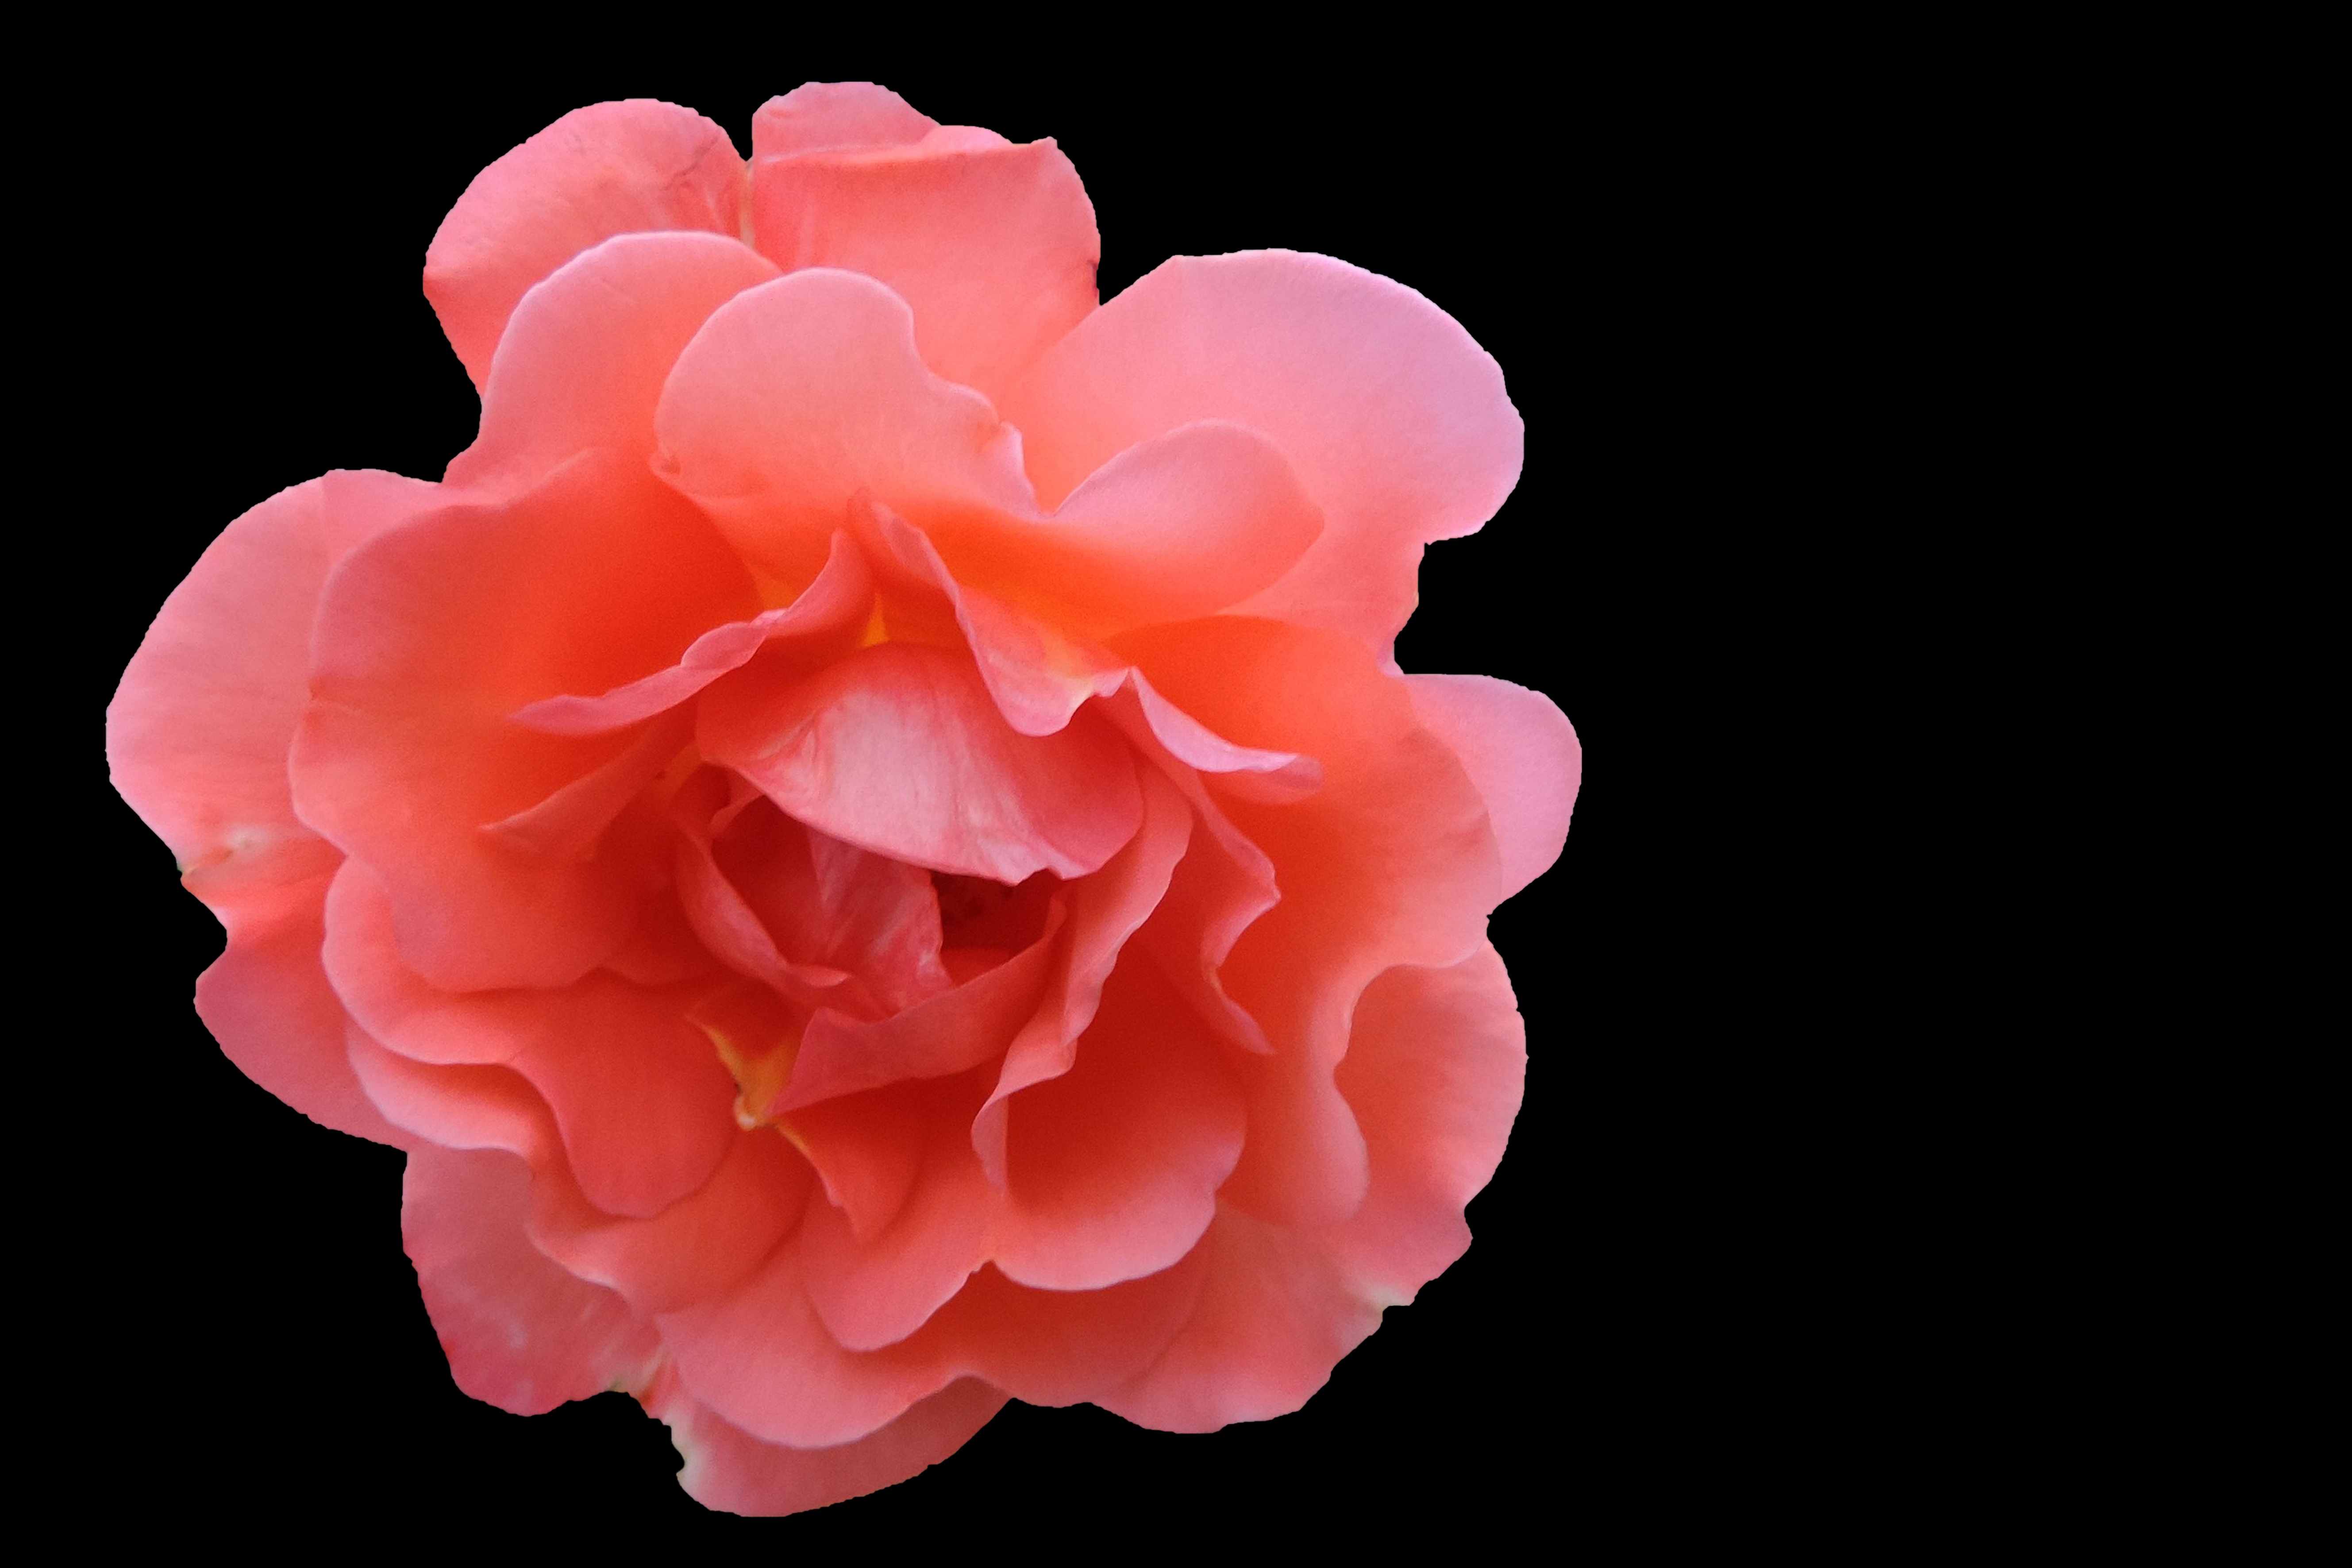
blossom, plant, flower, petal, bloom, rose, red, pink, macro photography, flowering plant, garden roses, land plant